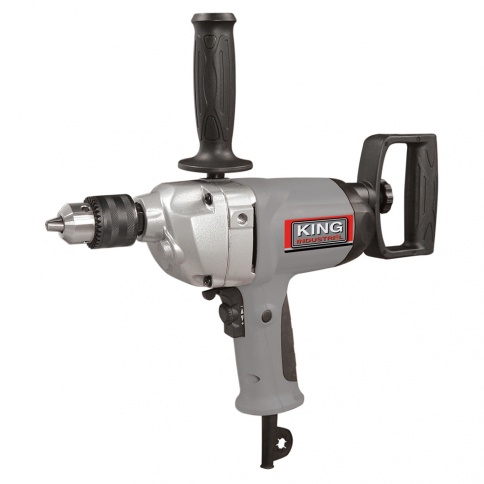
King Canada - 1/2" DRILLING & MIXING KIT - MODEL: KC-8316
Original design and handle positioning for a variety of drilling and mixing applications Galvanized mixing paddles with reduced 10mm hex. shanks Forward/reverse switch Variable speed trigger with safety button to prevent accidental starts Double gear reduction for added torque Metal gear housing for durability and long tool life Rear D-handle rotates 360° Comes with 1/2" chuck, 3 galvanized mixing paddles (10 mm hex. shank), wrench and sturdy carrying case Double insulation Download Spec Sheet
Brand: King Canada
Category: Hardware > Tools > Drills